White House Initiative on Asian Americans, Native Hawaiians, and Pacific Islanders

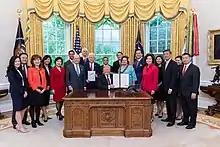
President Donald Trump signs Executive Order 13872 to help broaden access to economic resources for the AAPI community on May 13, 2019.

The first President's Advisory Commission on Asian Americans and Pacific Islanders was chaired by former Congressman Norman Mineta. The 15-member President's Advisory Commission was seated through June 7, 2001.